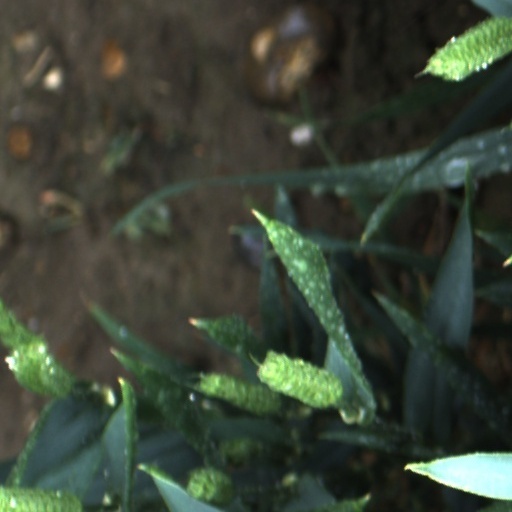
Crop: wheat